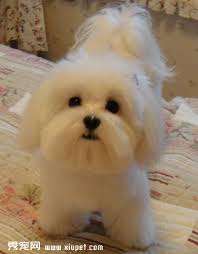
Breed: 249-n000101-Maltese_dog